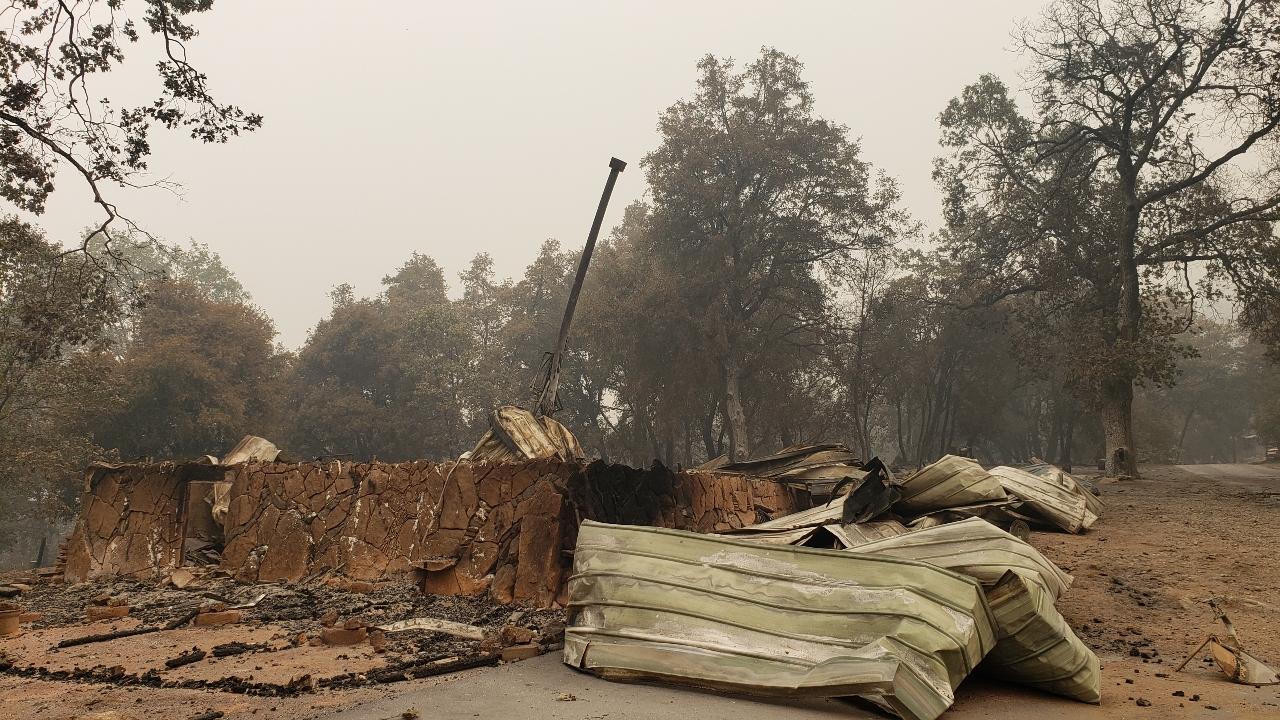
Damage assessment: destroyed